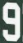
Number: 9